Marburg Colloquy

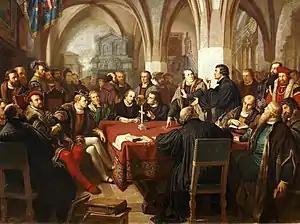
"The Marburg Colloquy"

Although the two prominent reformers, Luther and Zwingli, found a consensus on fourteen theological points, they could not find agreement on the fifteenth point pertaining to the Eucharist. Timothy George, an author and professor of Church History, summarized the incompatible views, "On this issue, they parted without having reached an agreement. Both Luther and Zwingli agreed that the bread in the Supper was a sign. For Luther, however, that which the bread signified, namely the body of Christ, was present "in, with, and under" the sign itself. For Zwingli, though, sign and thing signified were separated by a distance—the width between heaven and earth."